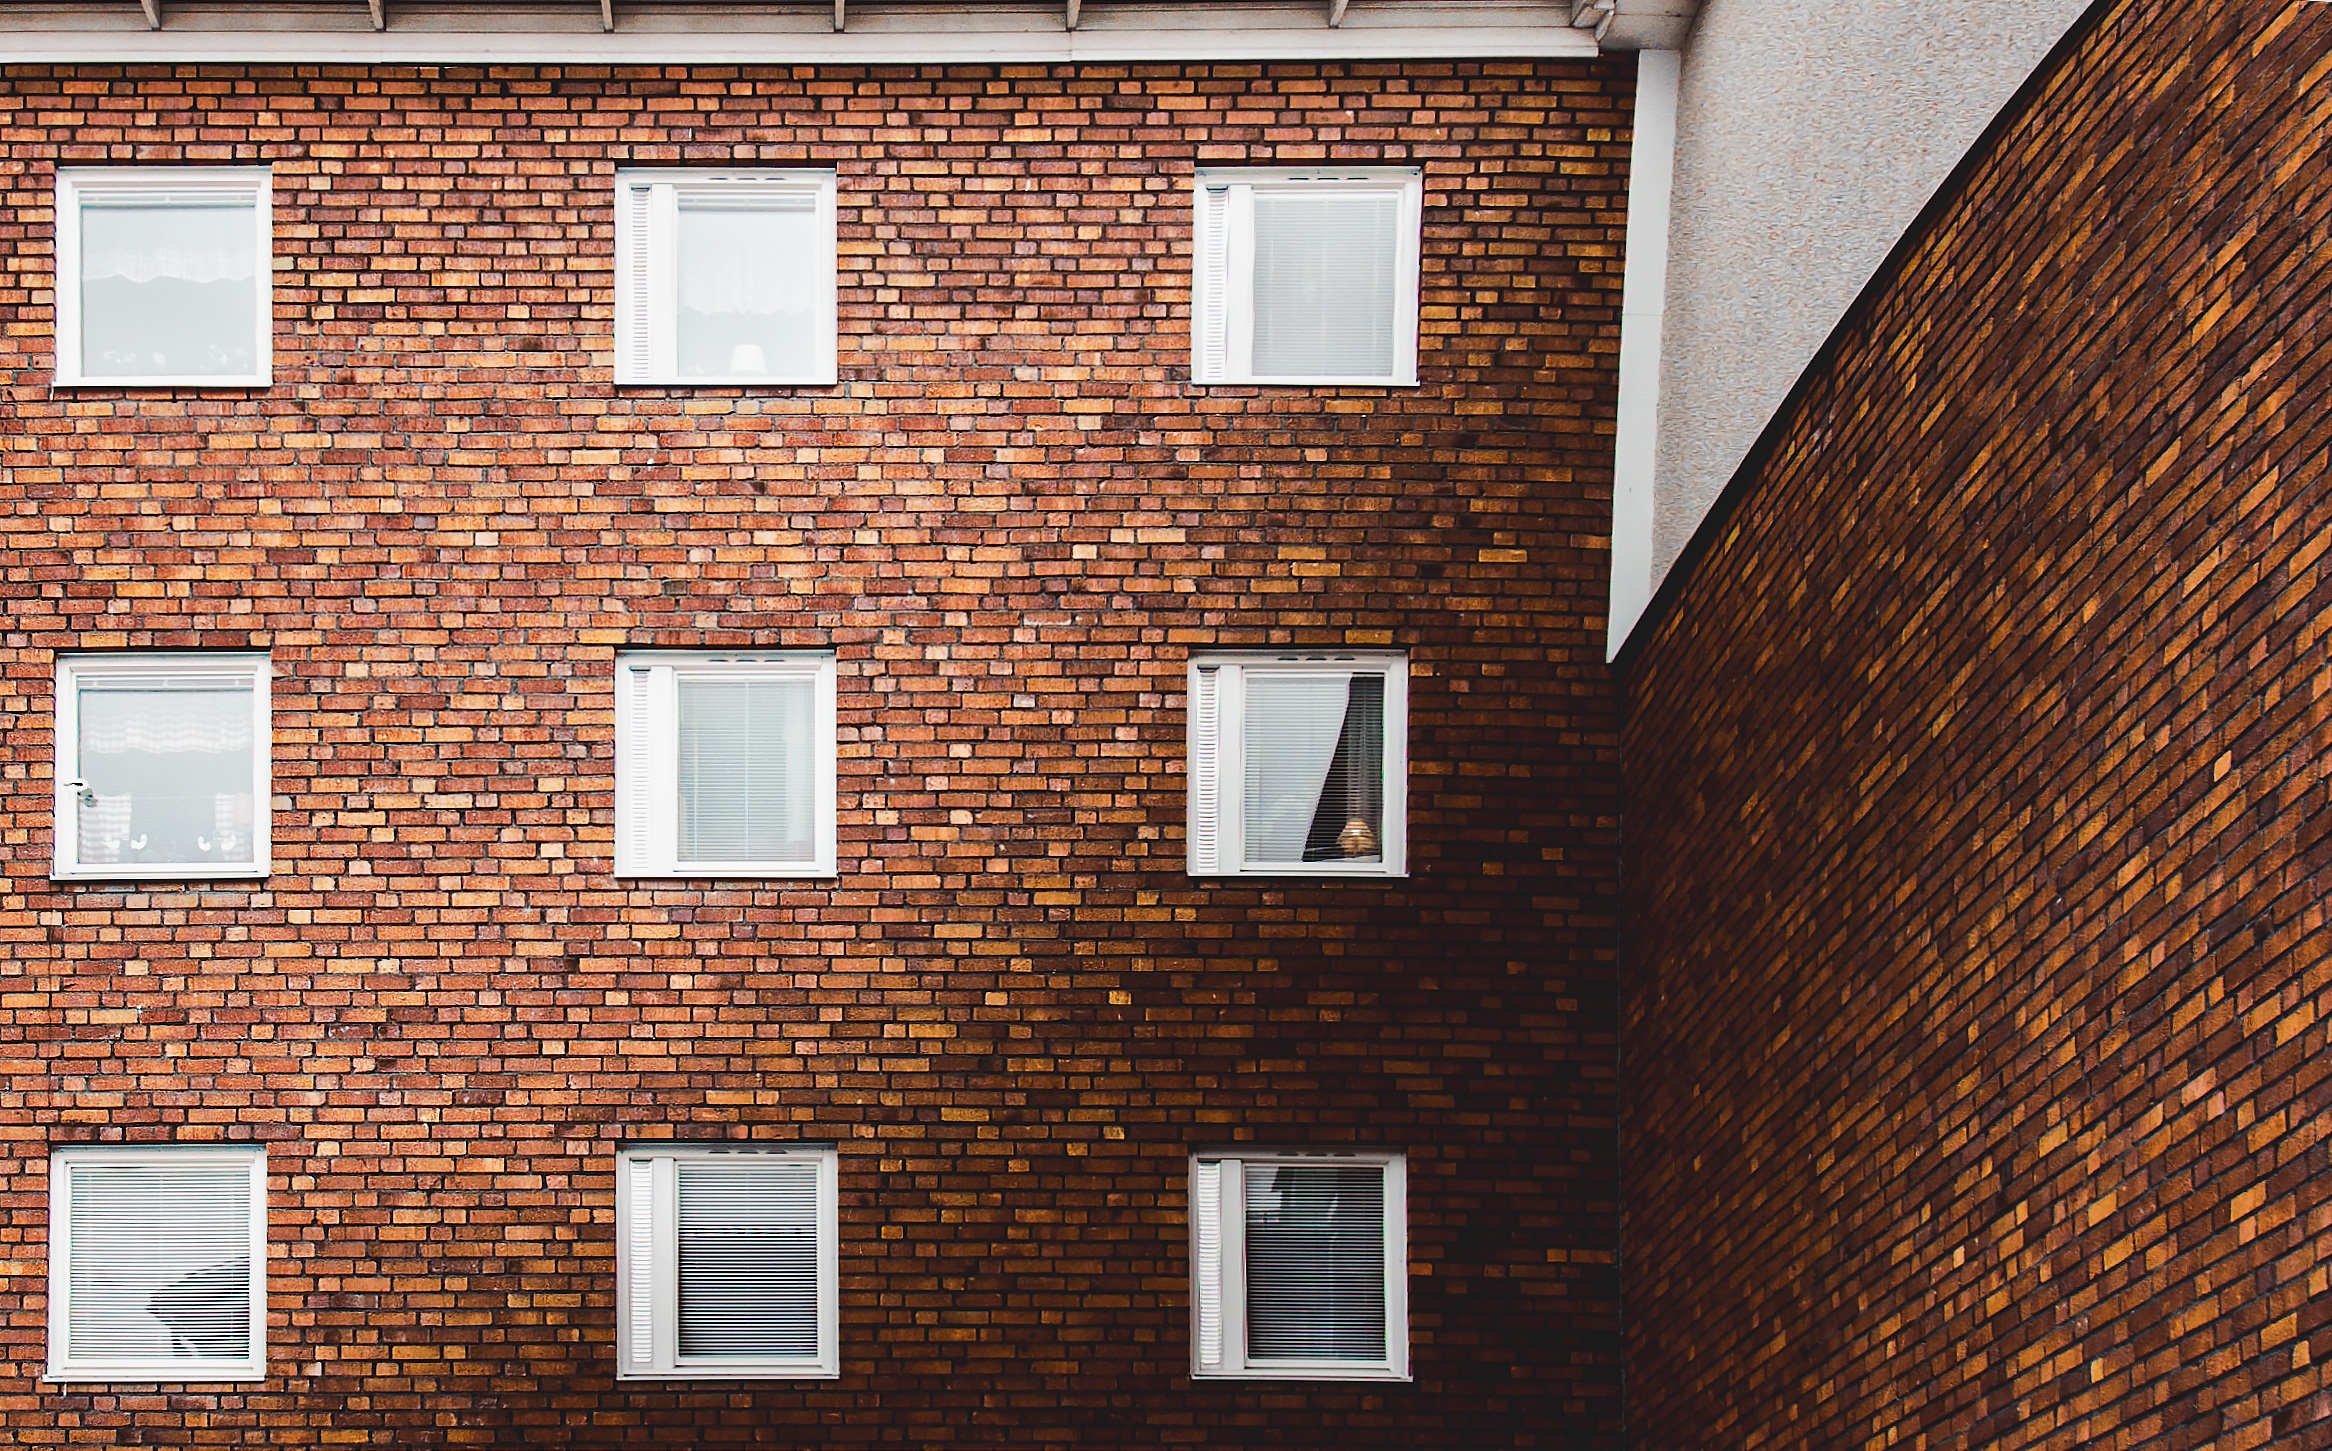
architecture, wood, house, window, roof, home, wall, cottage, facade, property, brick, material, brickwork, siding, residential area, sash window